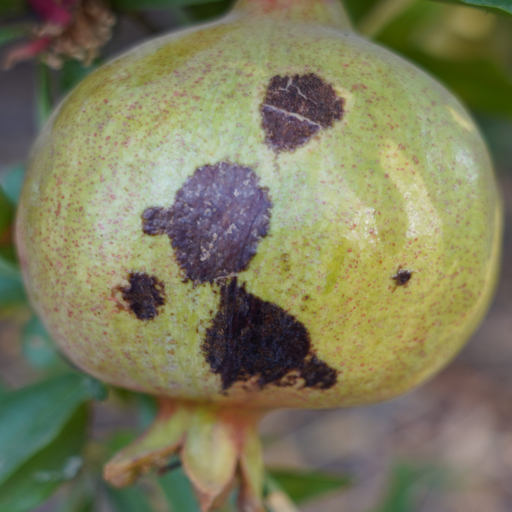
Label: Colletotrichum spp